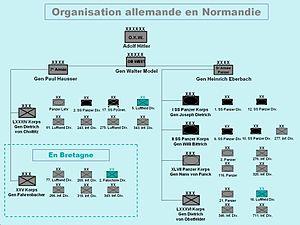
Ce qui suit est l'ordre de bataille des forces militaires en présence lors de la bataille de la Poche de Falaise, qui eut lieu du 12 au 21 août 1944 lors de la Seconde Guerre mondiale.
La poche de Falaise ou poche de Chambois - Mont-Ormel ou encore poche de Falaise-Argentan pour les Anglo-Saxons, fut le théâtre de la dernière opération de la bataille de Normandie pendant la Seconde Guerre mondiale. Cette opération se déroula du 12 au 21 août 1944 dans une zone située entre les quatre villes normandes de Trun, Argentan, Vimoutiers et Chambois pour s'achever près de Falaise.